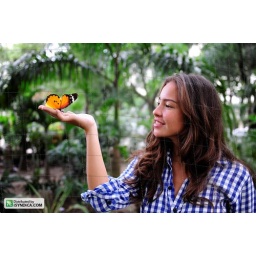
biodiversity: butterfly sitting on the hand of a young woman in the forest